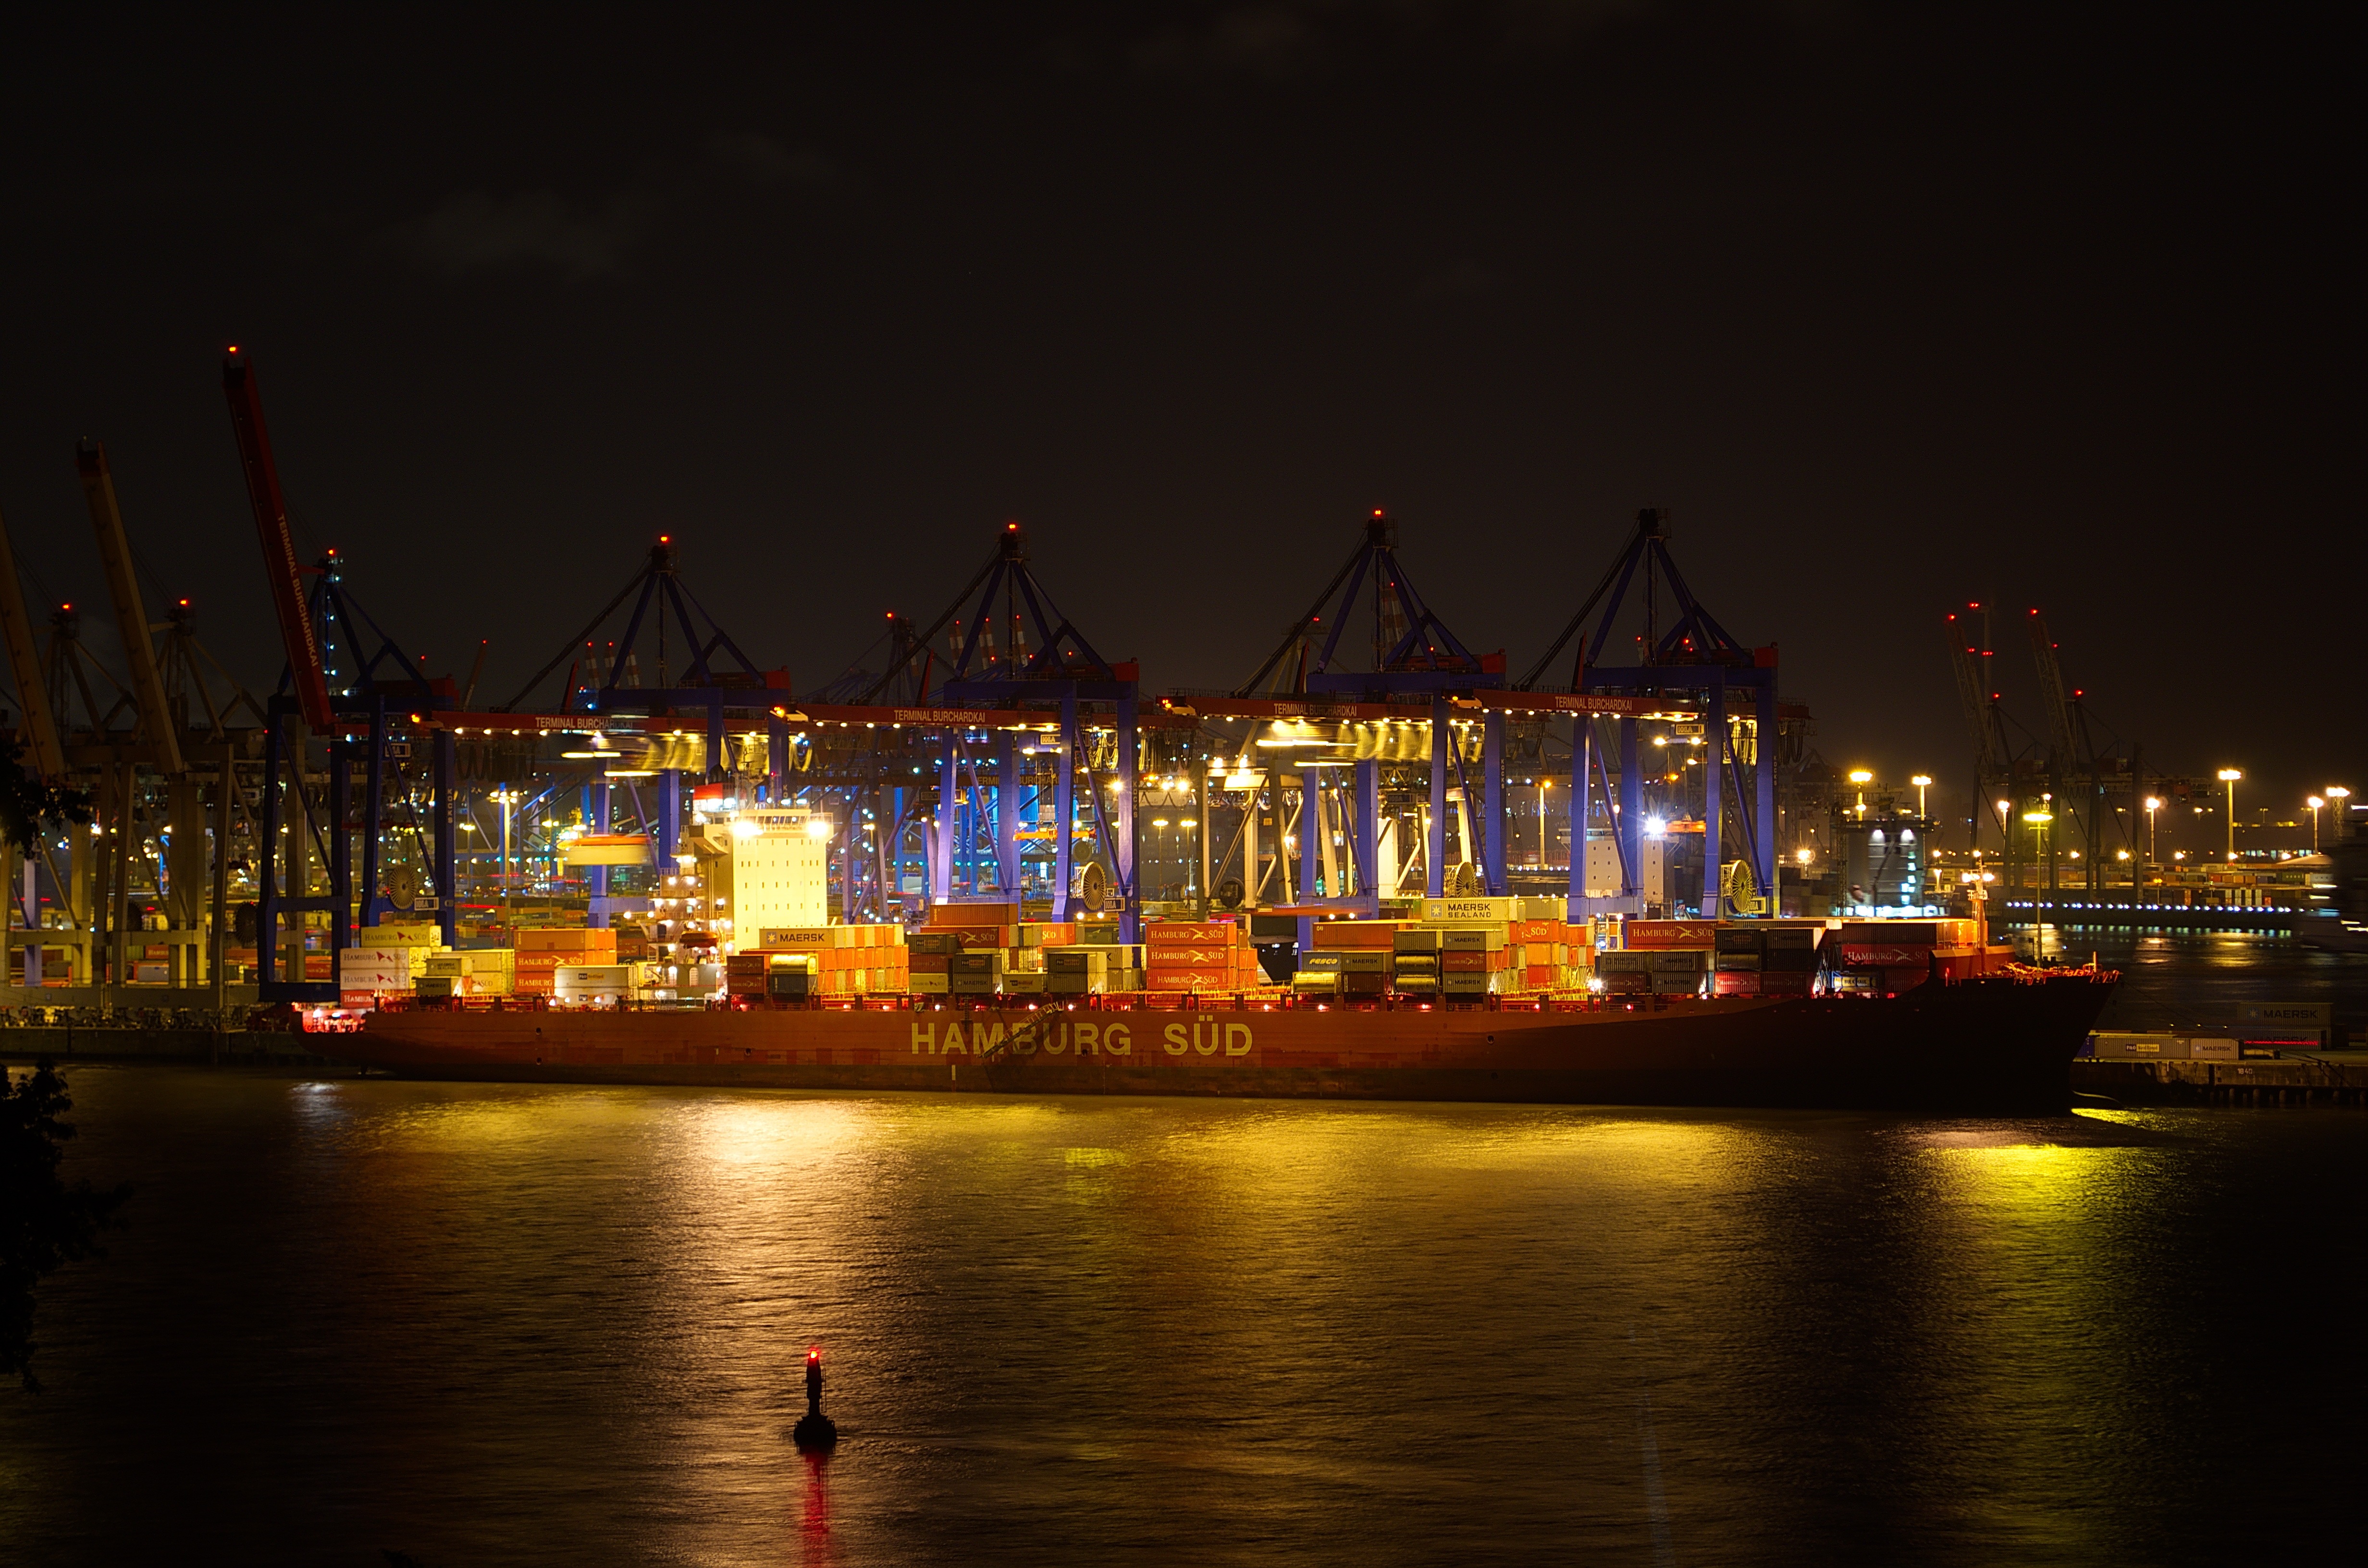
water, dock, bridge, skyline, night, river, ship, cityscape, dusk, boot, evening, reflection, vehicle, harbor, marina, port, waterway, cargo, freighter, elbe, hamburg, mirroring, delete, hamburg port, hanseatic city, port city, hanseatic, port of hamburg, hamburgisch, delete cargo